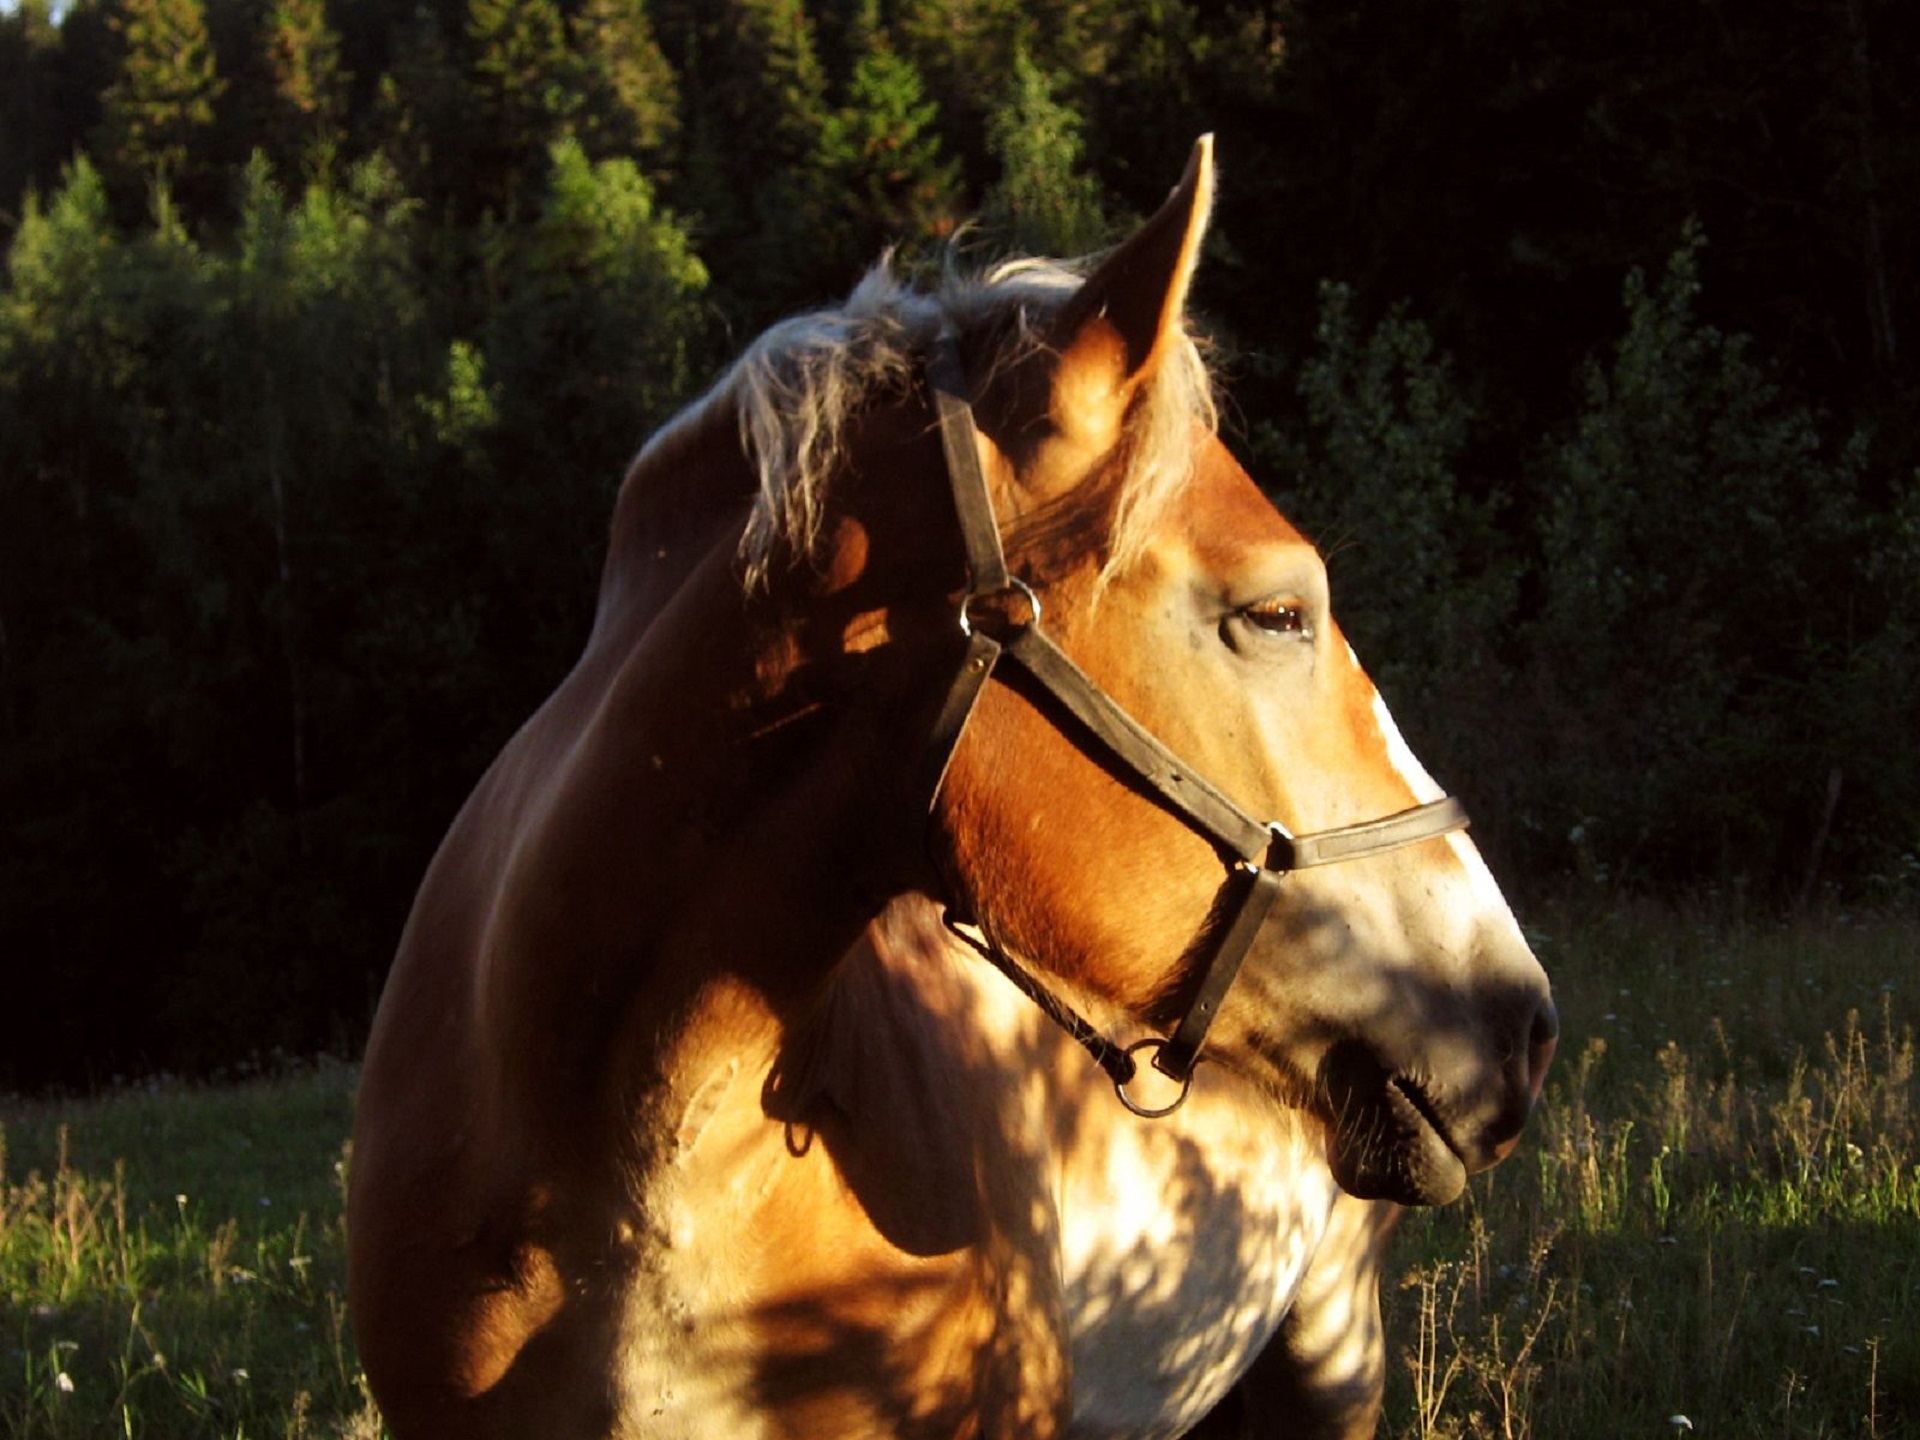
meadow, countryside, animal, looking, portrait, pasture, grazing, livestock, horse, mammal, stallion, mane, fauna, close up, outdoors, mare, pack animal, horse like mammal, mustang horse